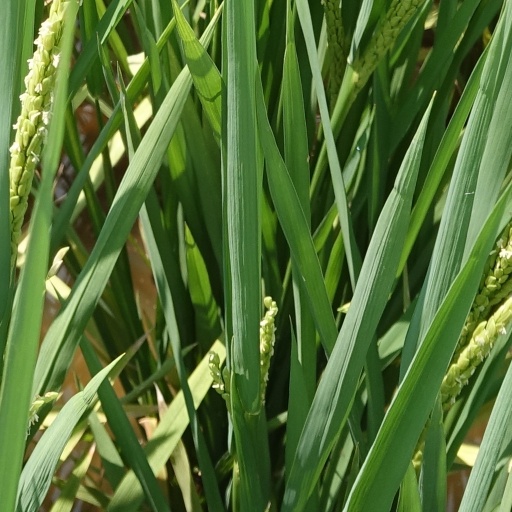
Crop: rice